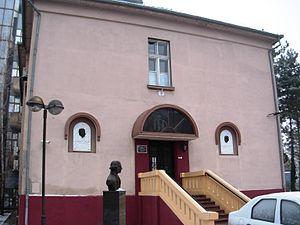
Les monuments culturels protégés constituent une catégorie de monuments de Serbie inscrits sur une liste de monuments bénéficiant de la protection de l'État. Il s'agit d'une troisième catégorie de monuments protégés classés, par leur importance, après les monuments culturels d'importance exceptionnelle et les monuments culturels de grande importance.
Cet article recense les monuments culturels de la Ville de Novi Sad dans le district de Bačka méridionale en Serbie.
Le complexe de l'Institut Pasteur de Novi Sad se trouve à Novi Sad, la capitale de la province autonome de Voïvodine, en Serbie. En raison de sa valeur patrimoniale, il est inscrit sur la liste des monuments culturels protégés de la République de Serbie.